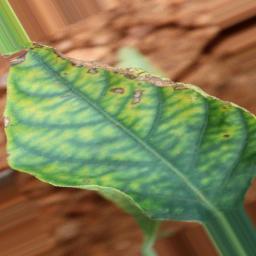
Label: nutritional